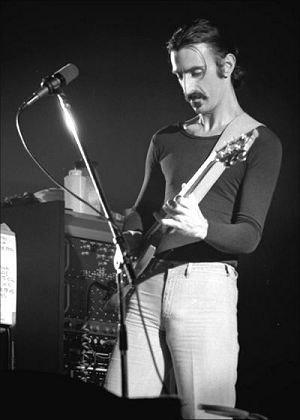
Frank Vincent Zappa, né le 21 décembre 1940 à Baltimore et mort le 4 décembre 1993 à Los Angeles, est un compositeur, musicien, guitariste, cinéaste, producteur et satiriste américain.